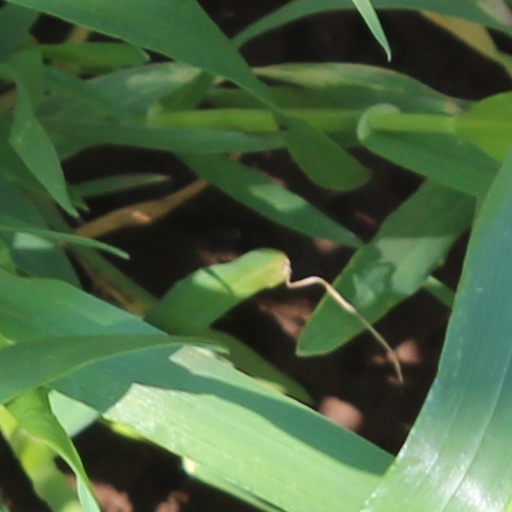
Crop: wheat